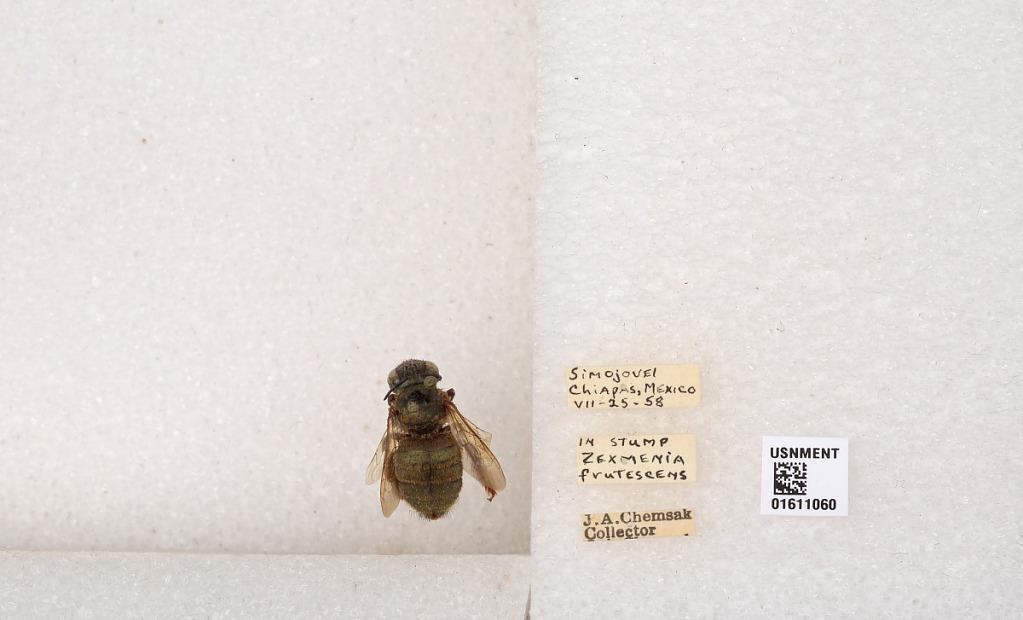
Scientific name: Xylocopa (Schonnherria) viridis Smith
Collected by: J. Chemsak
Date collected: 1958-7-25
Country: Mexico
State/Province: Chiapas
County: Simojovel
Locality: Simojovel